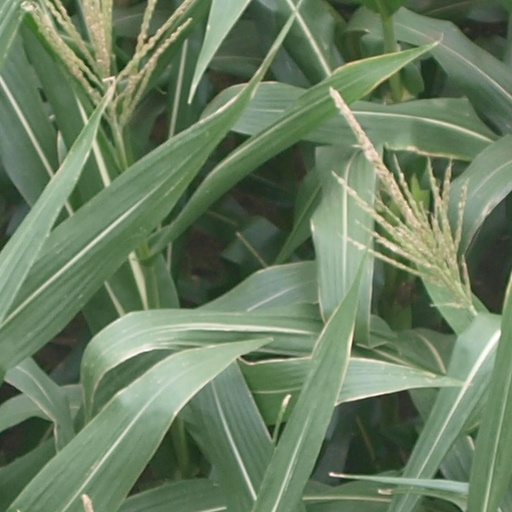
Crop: maize; corn